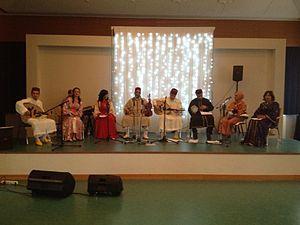
Concert orientale à la maison du Maroc
La Maison du Maroc est une résidence étudiante située au sein de la Cité internationale universitaire de Paris ouverte en octobre 1953.